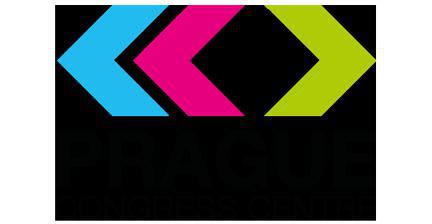
Building: Prague Congress Centre
Country: Czechia
Year built: 1981
Prague Congress Centre Address 5. května 1640/65 Location Nusle , Prague 4 , Czech Republic Coordinates 50°03′41″N 14°25′47″E / 50.0614°N 14.4297°E / 50.0614; 14.4297 Built 1976–1981 Inaugurated 1981 Renovated 1998–2000 Former names Palace of culture Pragu (1981–1995) Classroom-style seating 40–450 Banquet/ballroom 40–600 Theatre seating 70–2,764 Enclosed space • Exhibit hall floor 13,000 square metres (140,000 sq ft) Prague Congress Centre ( Czech : Kongresové centrum Praha, shortly KCP ), originally Palace of culture Prague (Czech: Palác kultury), is a large neofunctionalist building in Czech Republic capital Prague 4 district Nusle , located on the edge of Nusle Valley (Czech: Nuselské údolí), near to the Nusle Bridge and Prague Metro C station Vyšehrad . There are 70 halls, lounges and meeting rooms of various sizes in this building, with total capacity of 9,300 people. Biggest of them; Congress hall (Czech: Kongresový sál) has maximum capacity of 2,764 people. Mainly congresses, musicals, meetings, festivals, and concerts are normally held in this building. History Construction of Prague Congress Centre started in 1976, it was opened in 1981 as Palace of culture Prague. Opening event was attended by Czechoslovak president Gustav Husák . In 1995, it was renamed to current name Prague Congress Centre. Between 1998 and 2000 refurbishment and completion of this building was completed. Notable events 2000 – 55th International Monetary Fund and World Bank meeting 2002 – NATO summit 2015 – EUROMAR meeting 2017 – Rocky (musical) 2018 – FEBS congress 2023 – 20th International Congress of Phonetic Sciences (ICPhS) 2023, 2024 Forum 2000 References